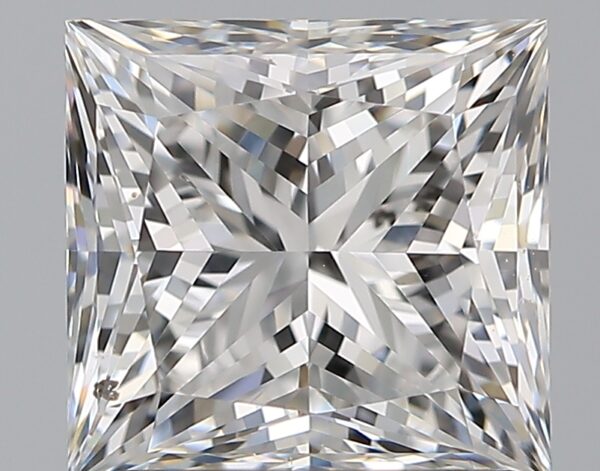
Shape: princess
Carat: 1.51
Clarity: SI1
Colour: E
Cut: VG
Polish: EX
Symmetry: EX
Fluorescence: N
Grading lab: GIA
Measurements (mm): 6.24 x 5.98 x 4.56